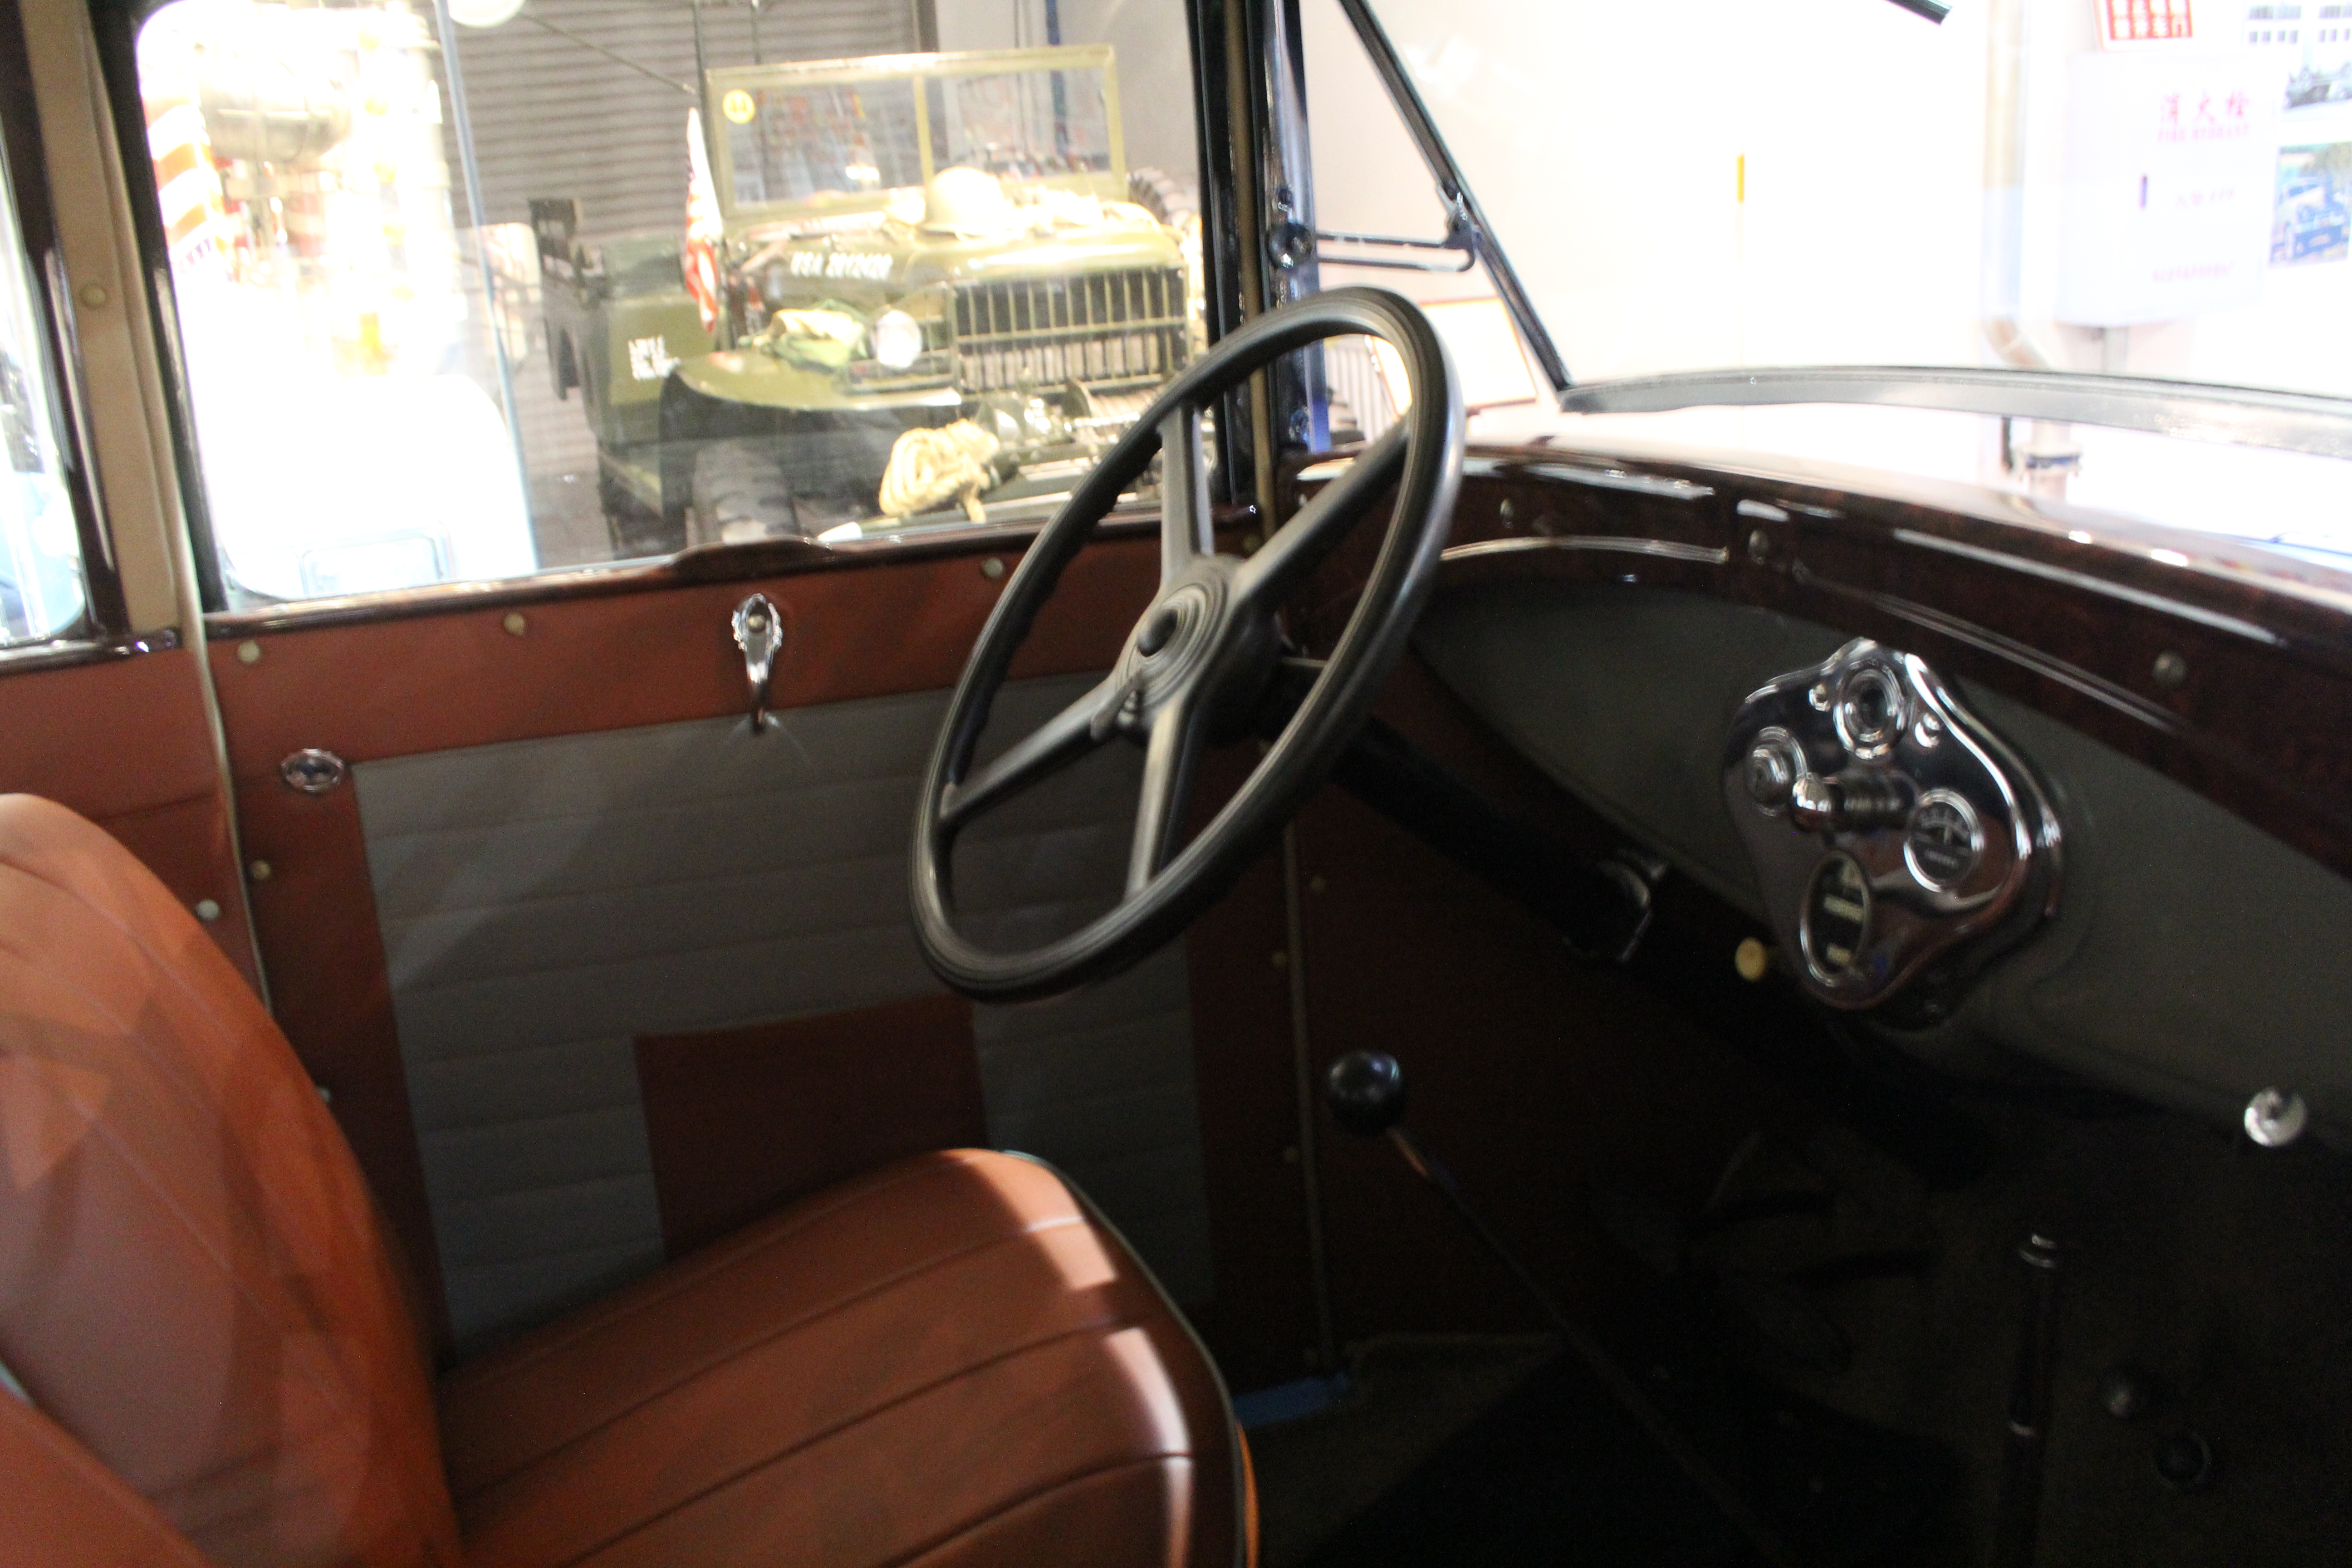
tourism, adventure, Beautiful Places, Pretty Places, environment, Interesting Places, harbin, museums, architecture, art, nature, museum, history, ancient history, land vehicle, vehicle, car, motor vehicle, classic car, classic, vintage car, steering wheel, antique car, sedan, coupe